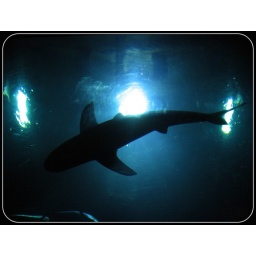
This was my view from my sleeping bag in the Aquarium